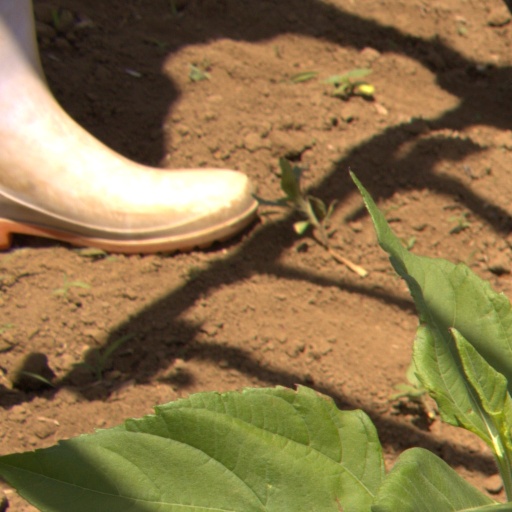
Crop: Jerusalem artichoke